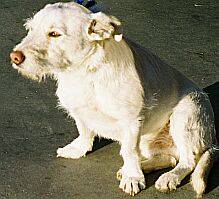
Label: dog